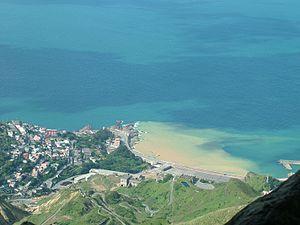
Ruìfang, est un district de la municipalité du Nouveau Taipei, à Taïwan.